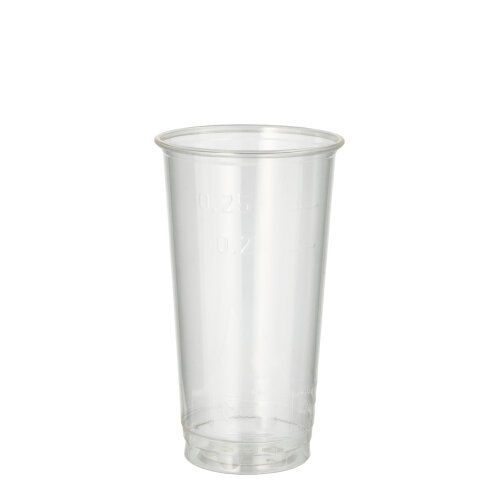
Bierbecher aus PLA "pure" 0,2 l / 0,25 l glasklar Papstar 60 stk.
Glasklarer Trinkbecher aus dem Bio-Kunststoff PLA (Polylactid) - Füllinhalt: 0,2 l / 0,25 Liter - mit Füllstrichen - mit Schaumrand - Durchmesser: 7,05 cm, Höhe: 12,4 cm - einsetzbar als Bierbecher - nur für Kaltgetränke geeignet! - PLA (Polylactid )ist ein Werkstoff, der aus nachwachsenden, pflanzlichen Rohstoffen hergestellt wird - Becher können in industriellen Kompostieranlagen verarbeitet werden - Endverbrauchern empfehlen wir die Entsorgung der Becher über die Gelbe Tonne - Eine Kompostierung über den Hauskompost ist nicht möglich Produktzertifizierungen: - kompostierbar nach EN 13432 "Keimling"
Brand: AS Hygiene
Category: Business & Industrial > Food Service > Disposable Tableware > Disposable Cups